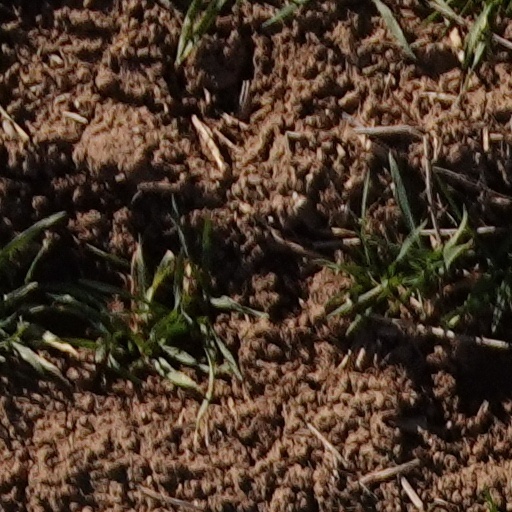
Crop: wheat